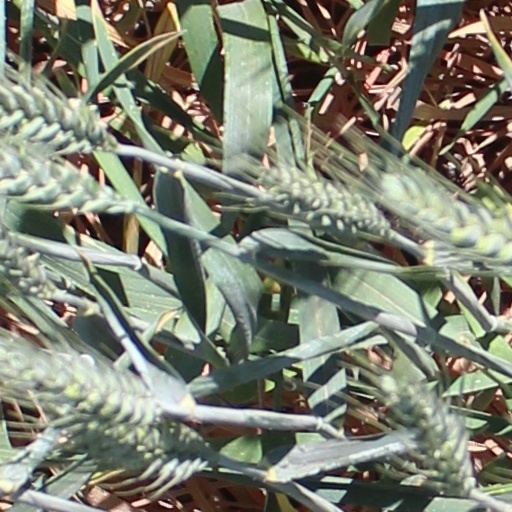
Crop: wheat